Paradise Express

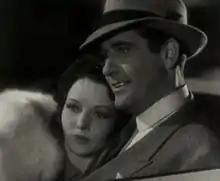
Dorothy Appleby and Grant Withers in the film

Paradise Express is a 1937 American drama film directed by Joseph Kane.